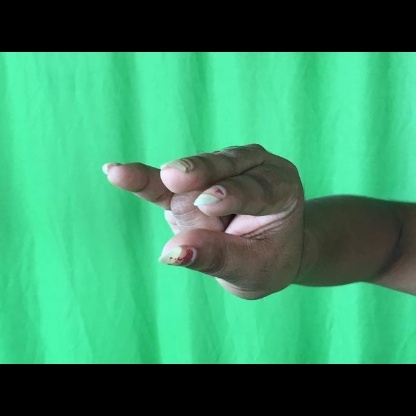
Mudra: Kangulam